Origins of the American Civil War

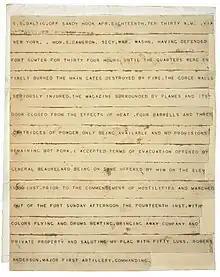
Robert Anderson's telegram announcing the surrender of Fort Sumter

As the schism in the Democratic party deepened, moderate Republicans argued that an alliance with anti-administration Democrats, especially Stephen Douglas, would be a key advantage in the 1860 elections. Some Republican observers saw the controversy over the Lecompton Constitution as an opportunity to peel off Democratic support in the border states, where Frémont picked up little support. After all, the border states had often gone for Whigs with a Northern base of support in the past without prompting threats of Southern withdrawal from the Union.